Queen snake

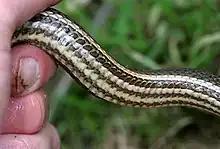
Ventral surface.

The queen snake is similar in appearance to a garter snake, genus "Thamnophis", so is often confused with that group. The queen snake is olive to gray or dark brown in overall coloration, with peach or yellow stripes that run down its length at the first scale row. There are also four prominent ventral stripes of a darker color, and as no other similar species has stripes running down the length of its belly, this is an important feature in identifying this snake. In the young and juvenile snakes there are three extra stripes: one stripe that runs along the vertebral dorsal scales, and two stripes (one on each side) that run down the length of the body at scale rows five and six. These extra stripes tend to fade as the snake matures, but when young the snake will have a total of seven stripes, three on the back and four on the belly, which gives cause for its taxonomical reference name, "Regina" (queen) "septemvittata" (seven-striped). The belly of the snake is a cream to yellow color.